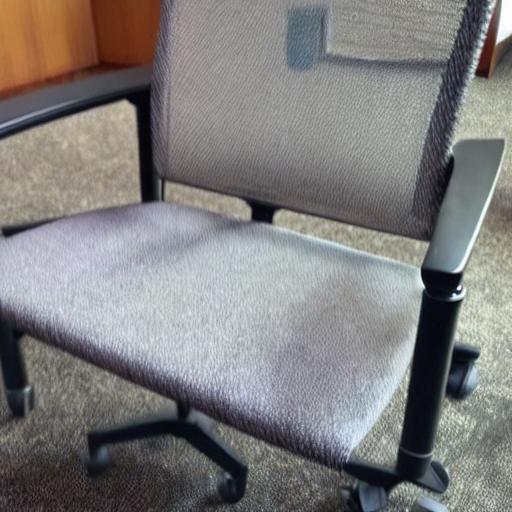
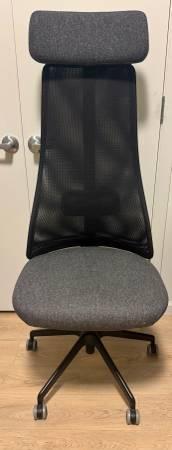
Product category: items_chair
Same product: no